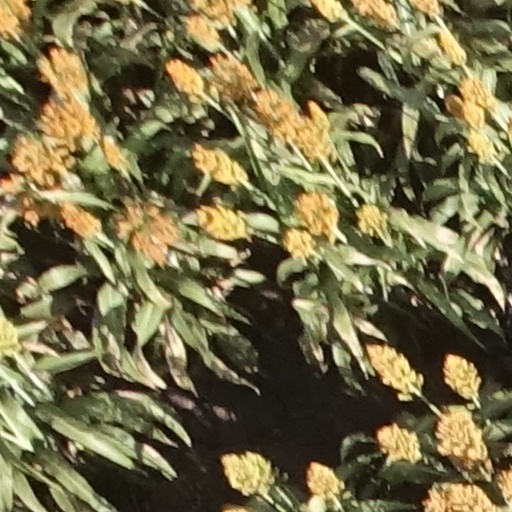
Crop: sorghum